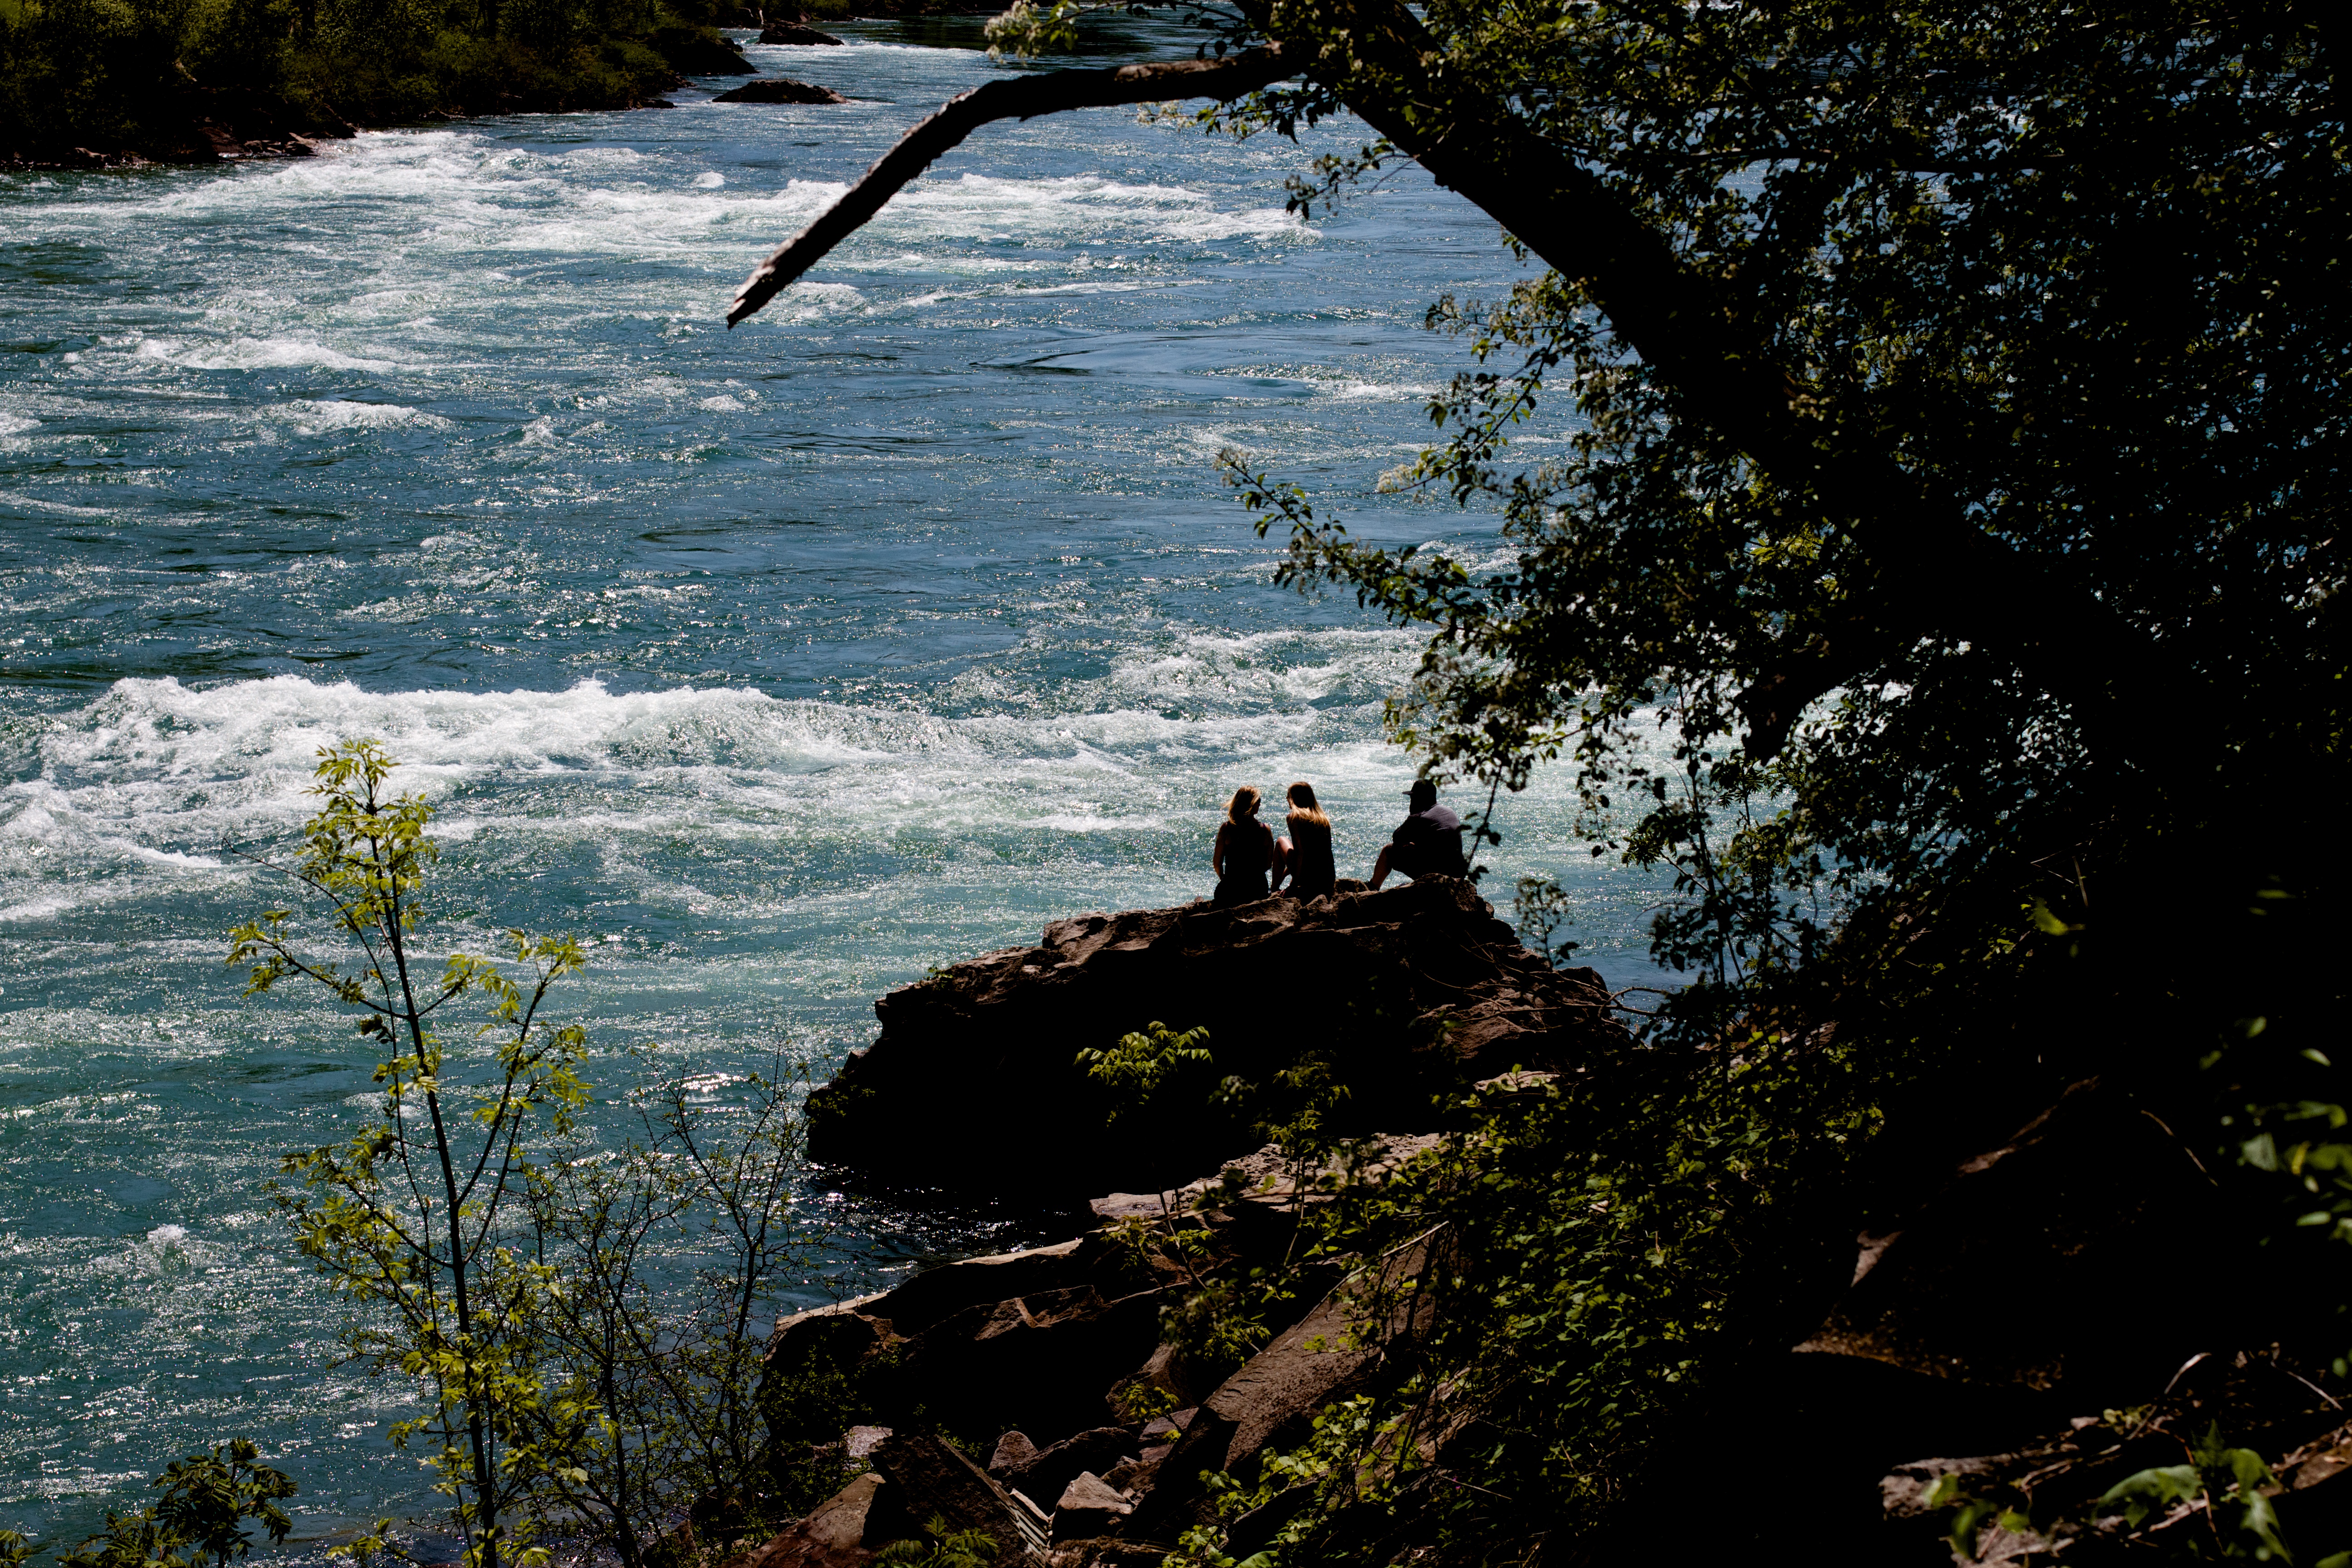
sea, coast, tree, water, nature, rock, wilderness, mountain, lake, river, reflection